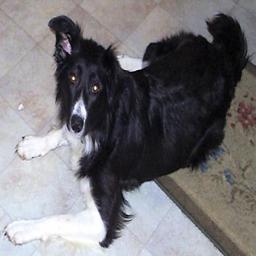
Animal: dogs